History of South Africa

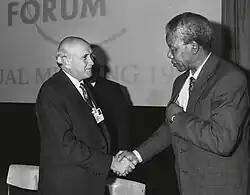
Frederik W. de Klerk and Nelson Mandela, two of the driving forces in ending apartheid

During the years immediately following the Anglo–Boer wars, Britain set about unifying the four colonies including the former Boer republics into a single self-governed country called the Union of South Africa. This was accomplished after several years of negotiations, when the South Africa Act 1909 consolidated the Cape Colony, Natal, Transvaal, and Orange Free State into one nation. Under the provisions of the act, the Union became an independent Dominion of the British Empire, governed under a form of constitutional monarchy, with the British monarch represented by a Governor-General. This status was affirmed and further defined at the 1926 Imperial Conference, where the Balfour Declaration officially recognized the Dominions, including South Africa, as "autonomous communities within the British Empire, equal in status, in no way subordinate one to another in any aspect of their domestic or external affairs." Prosecutions before the courts of the Union of South Africa were instituted in the name of the Crown and government officials served in the name of the Crown. The British High Commission territories of Basutoland (now Lesotho), Bechuanaland (now Botswana), and Swaziland (now Eswatini) continued under direct rule from Britain.